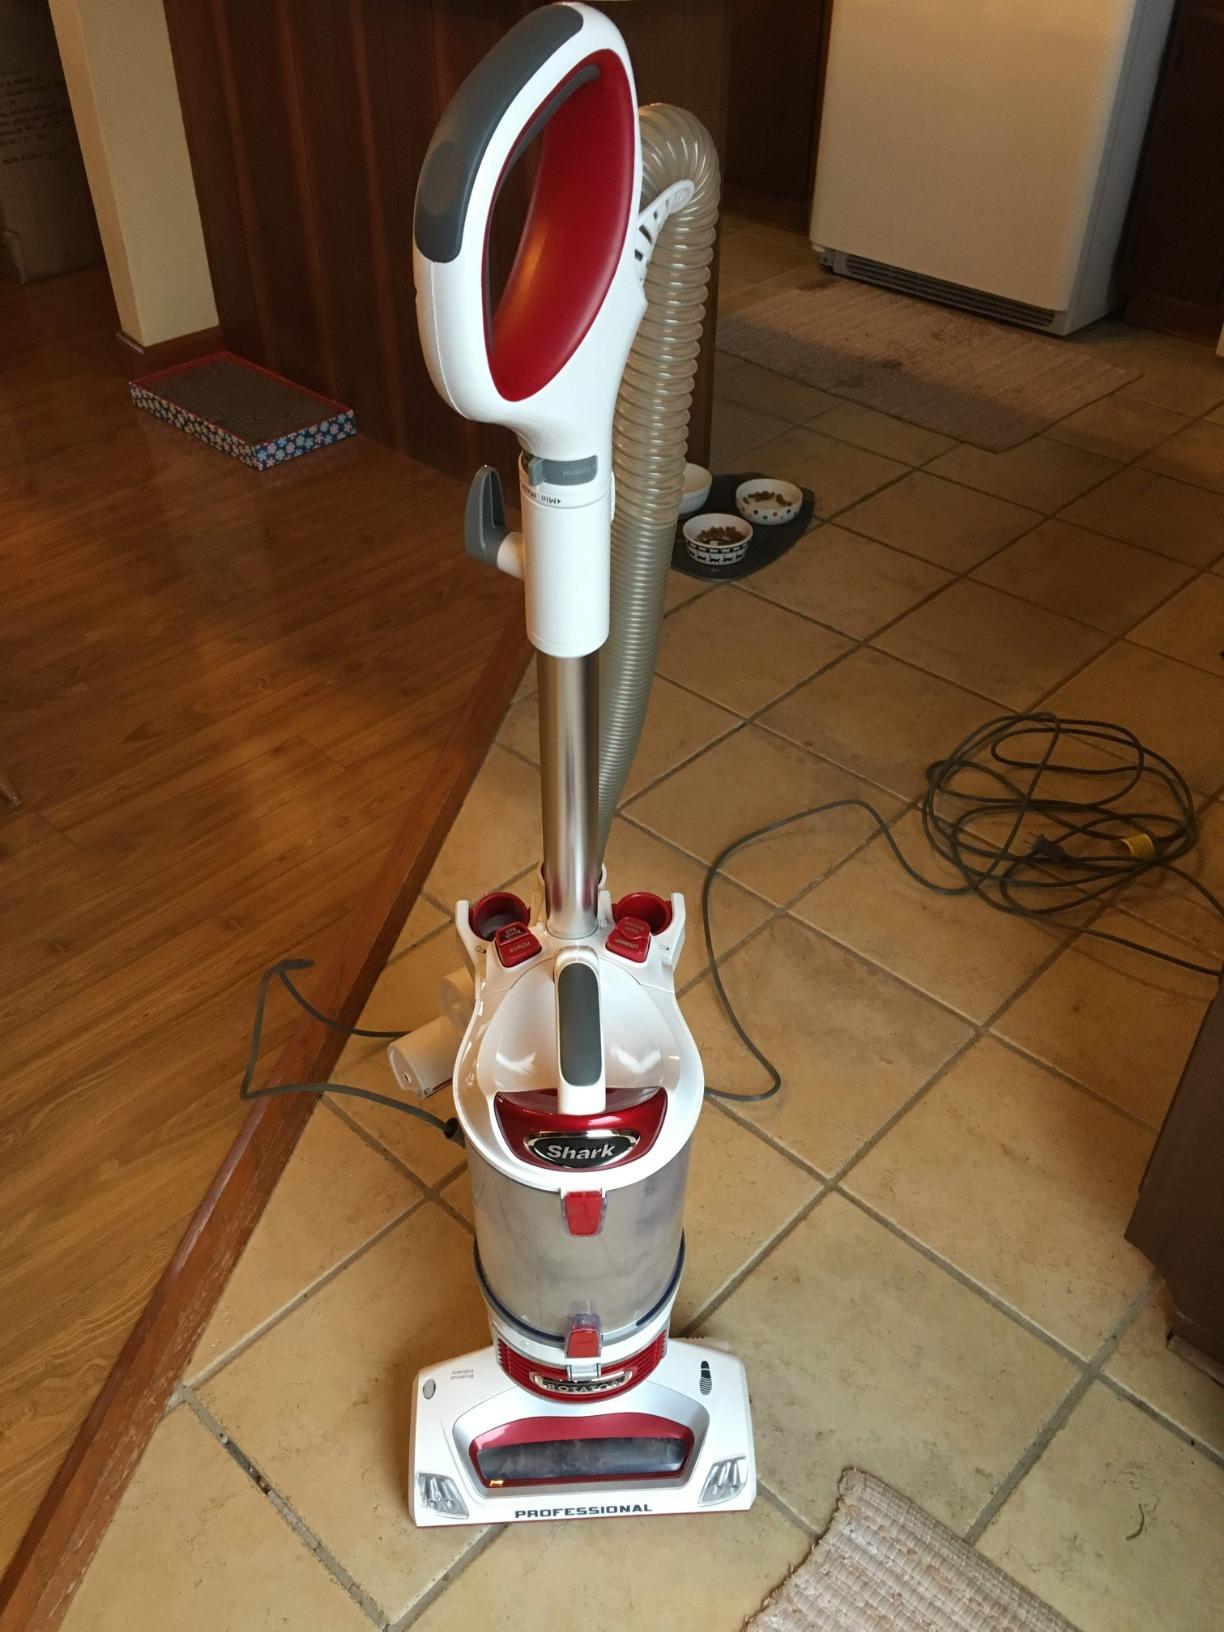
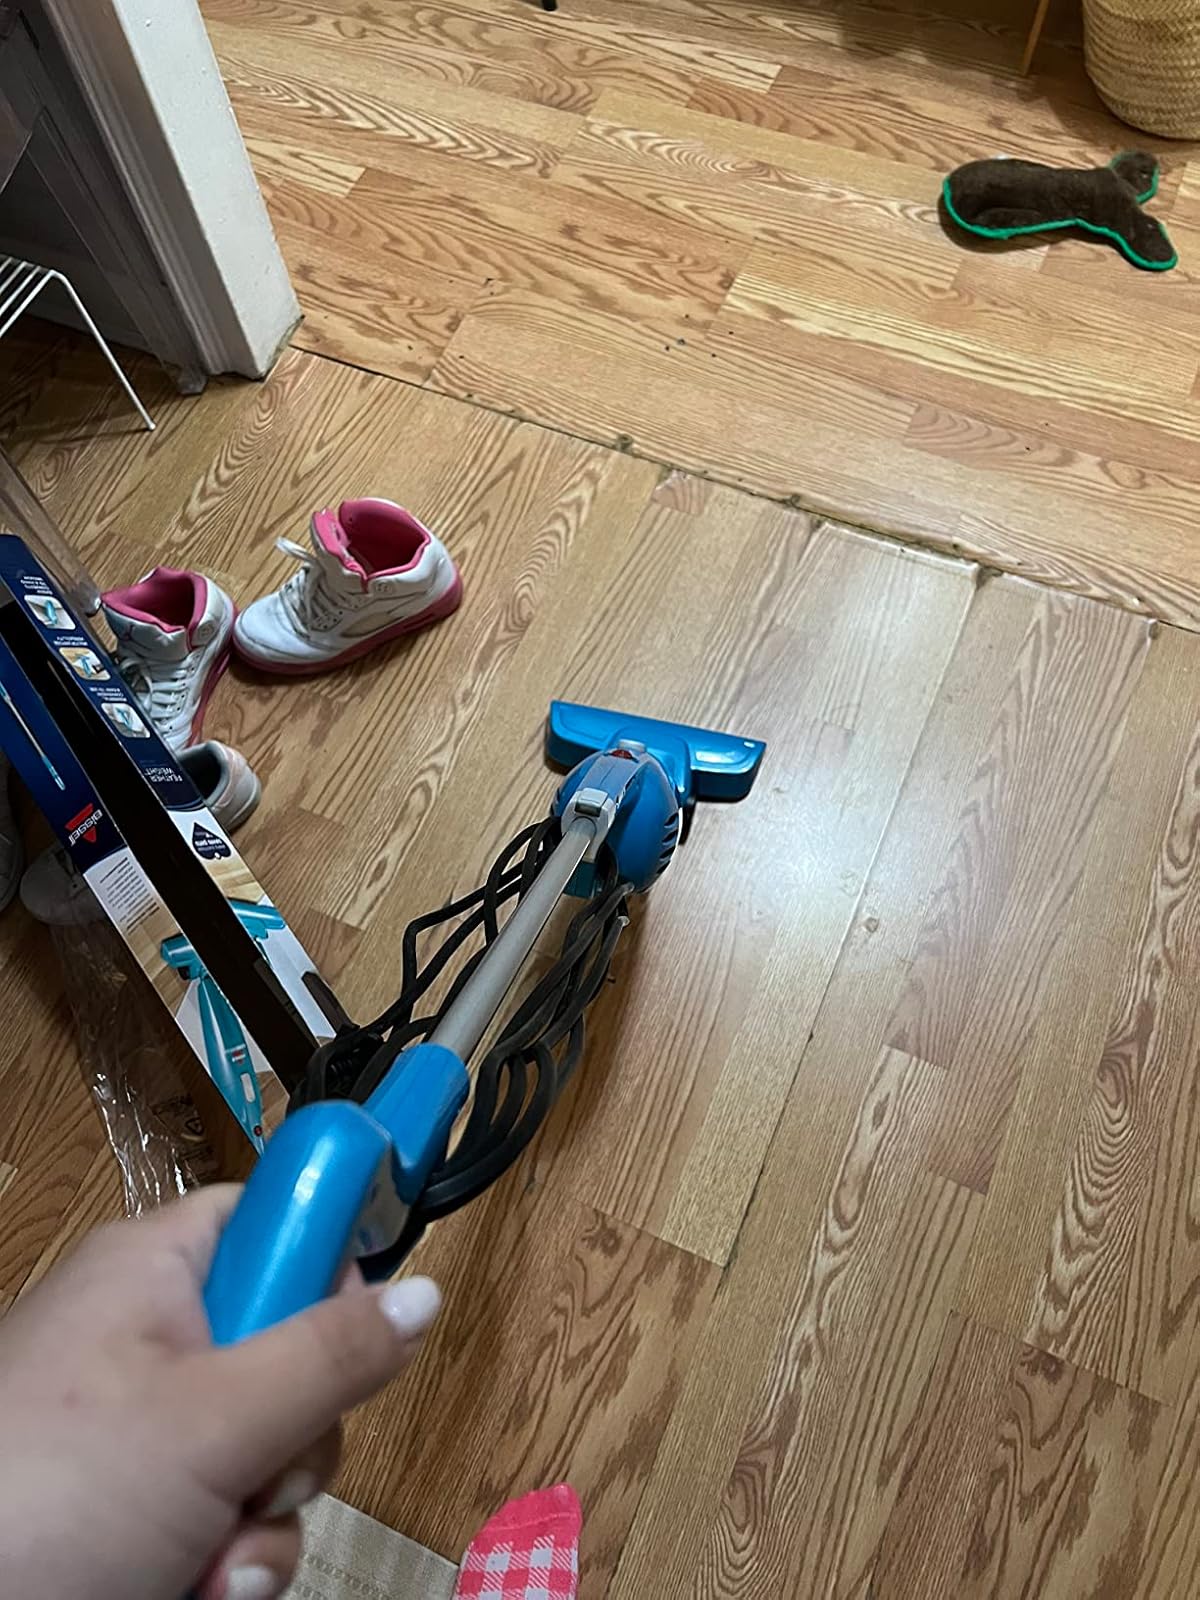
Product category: items_vacuum
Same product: no